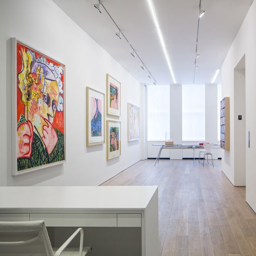
palms , a contemporary studio in the heart featuring light hardwood floors by person and expansive white walls designed to showcase original artwork .